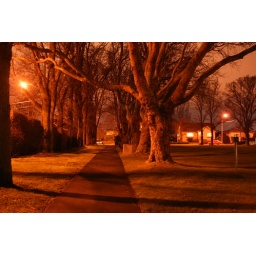
the view at night away from the water at Willows beach in Victoria, BC. Early January.